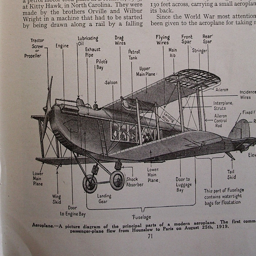
and how about this for the most modern up - to - date airplane ?